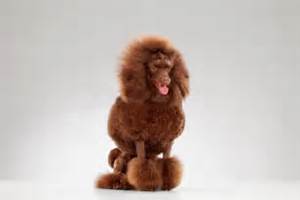
Label: dog